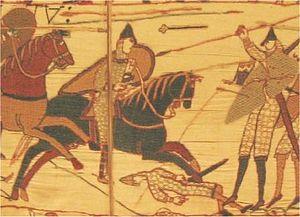
Une arme de jet est un projectile envoyé à distance par la simple action mécanique des muscles, contrairement aux armes de traits qui envoient un projectile à distance par l'intermédiaire d'un mécanisme
L'héraldique s'est développée au Moyen Âge dans toute l'Europe comme un système cohérent d'identification non seulement des personnes, mais aussi en partie des lignées et des collectivités humaines, ce qui en fait un système emblématique unique en un temps où la reconnaissance et l'identification passaient rarement par l'écrit.